Sugar Rush (novel)

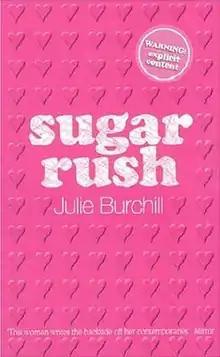
First edition

Sugar Rush is Julie Burchill's first novel aimed at teenagers, published in 2004. It charts the progress of Kim Lewis as she is forced to leave her posh high school and attend the infamous local comprehensive, Ravendene. This coincides with a fight with her best friend, Zoe "Saint" Clements, leading to her making friends with Ravendene's "Top Girl": Maria "Sugar" Sweet. Eventually, Kim falls for Sugar, Sugar falls into bed with Kim, and the friendship takes on an ever more intense nature that eventually turns tragic.